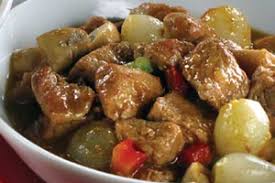
Yemek: et_sote